List of geological features on Hyperion

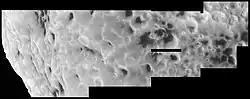
Surface of Hyperion with several craters full of a mysterious reddish gunk. The material contains long chains of carbon and hydrogen and appears very similar to material found on other Saturnian satellites, most notably Iapetus.

This is a list of named geological features on Hyperion, a moon of Saturn.